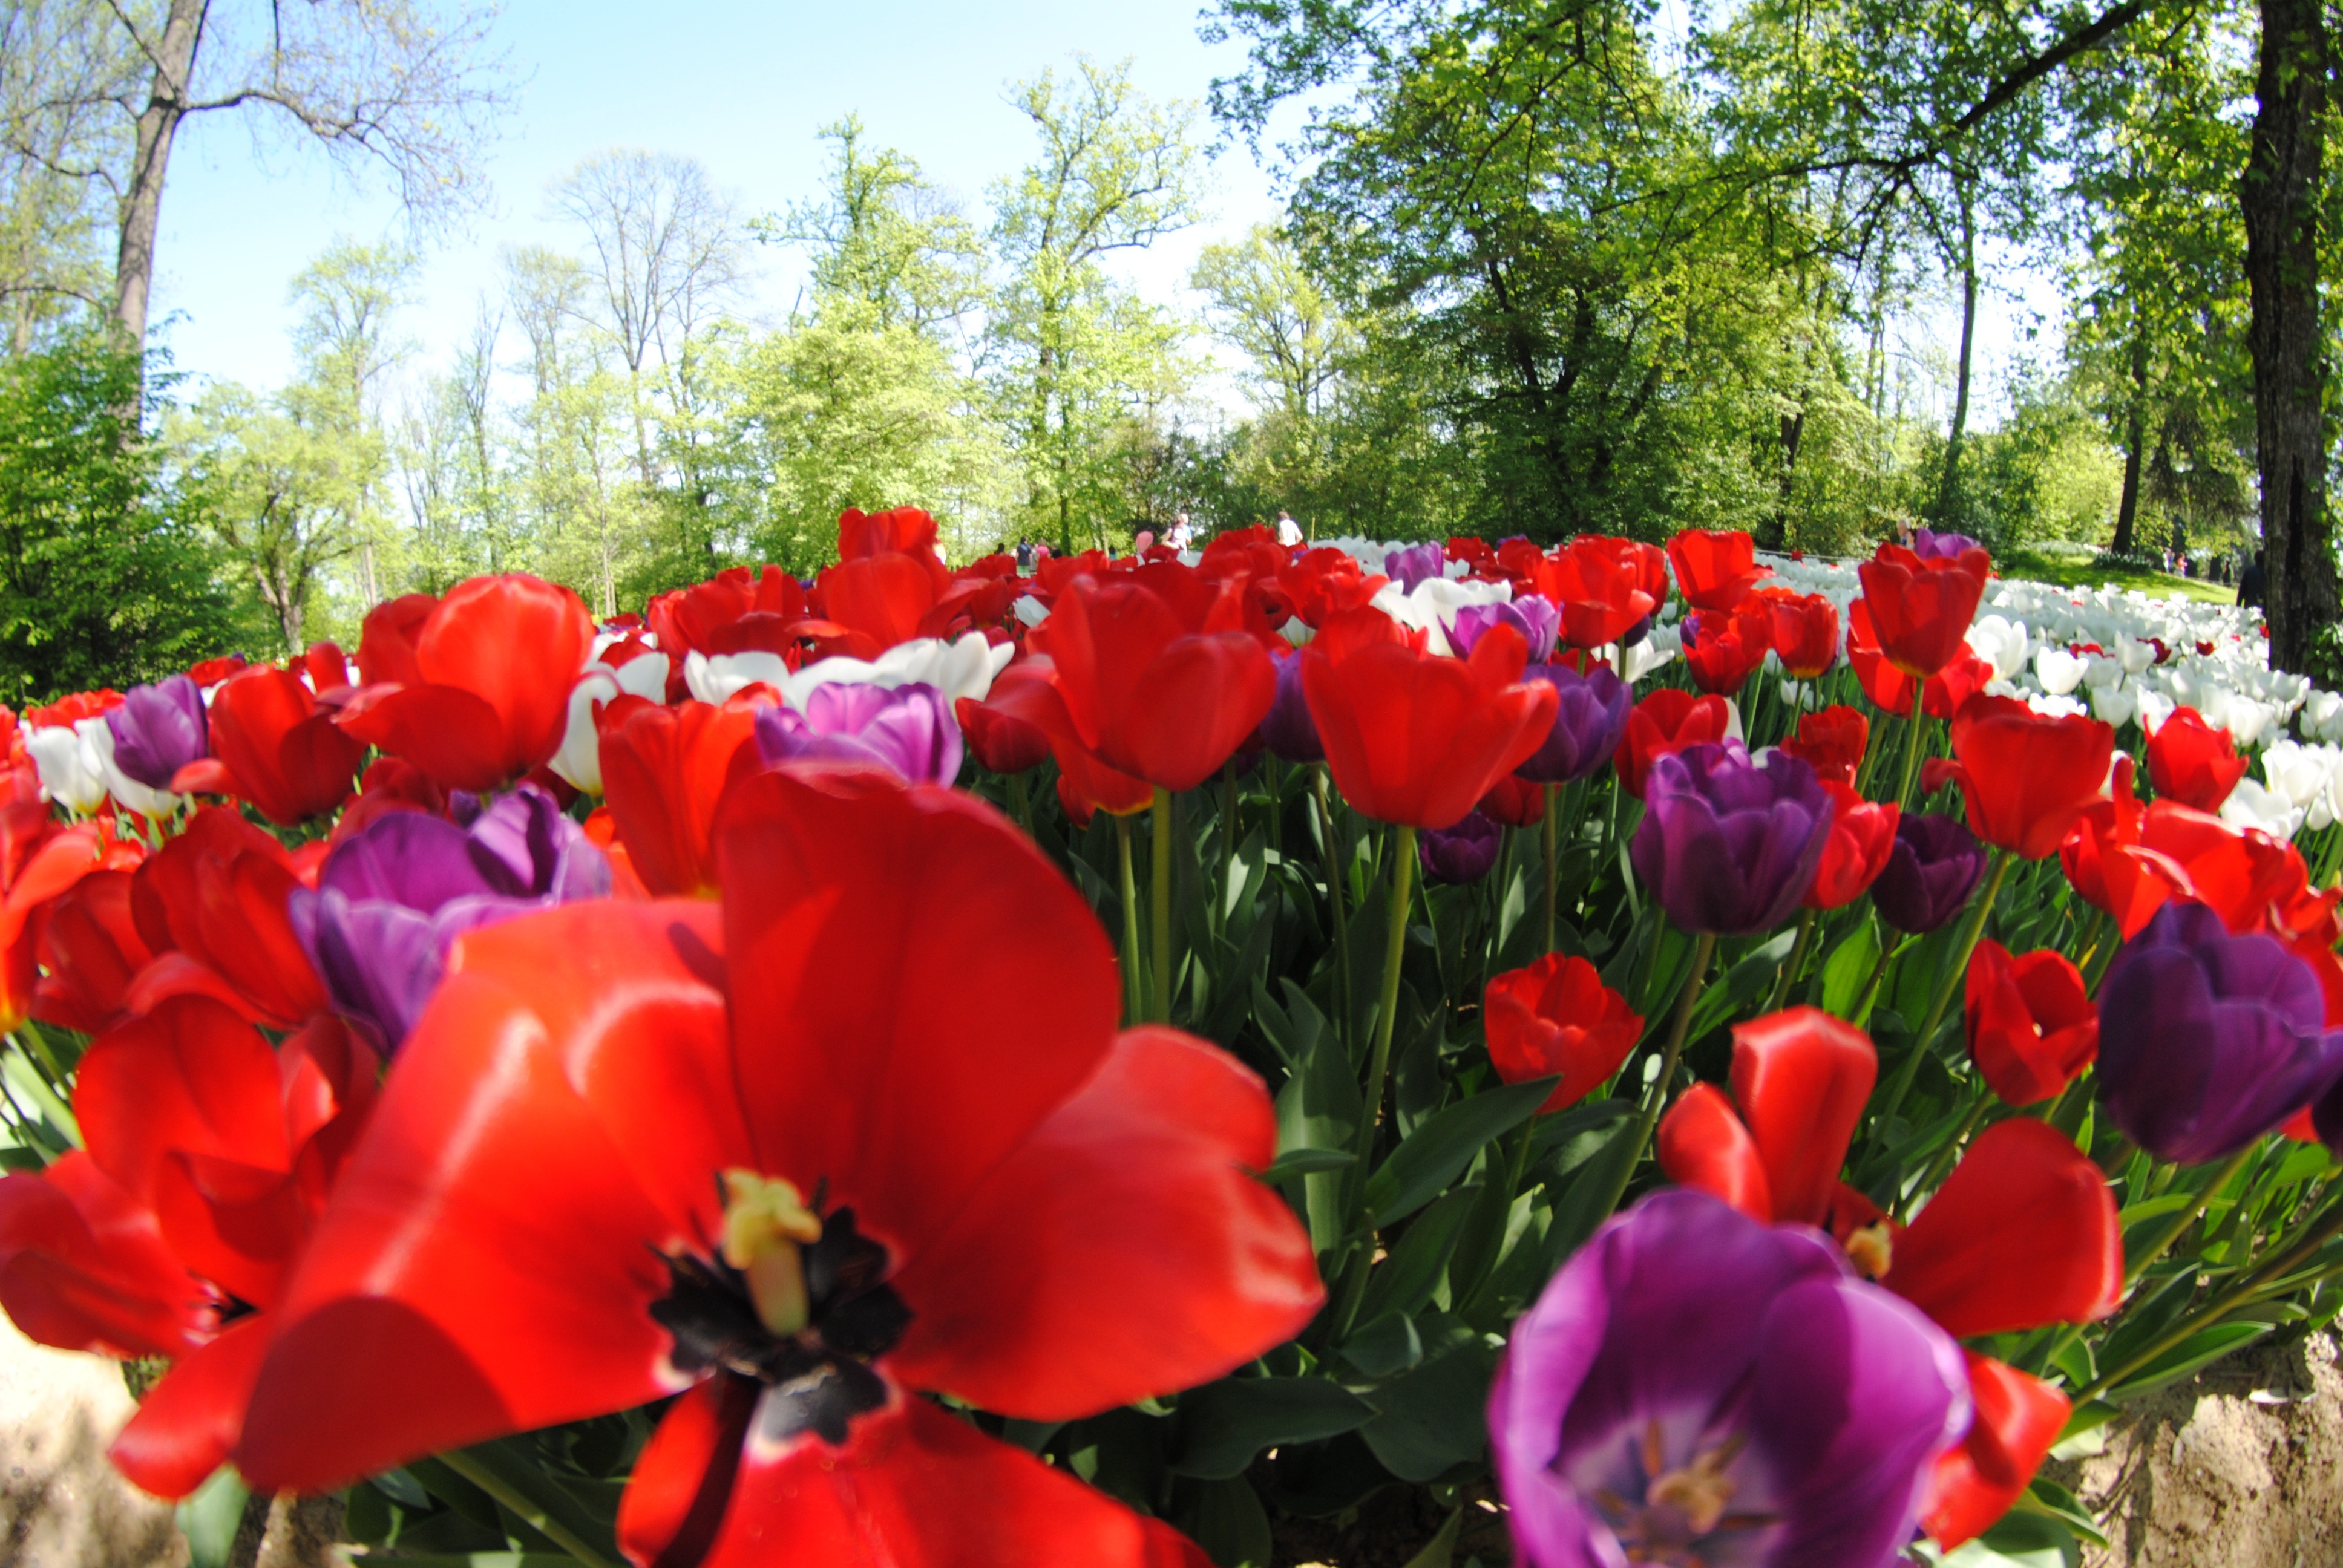
nature, plant, field, meadow, flower, petal, tulip, flora, flowers, colors, tulips, flowering plant, annual plant, land plant